Meow (2021 film)

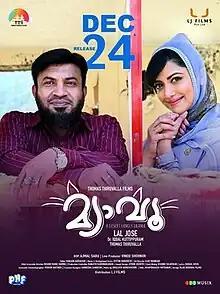
Theatrical release poster

Meow is a 2021 Indian Malayalam-language family drama film directed by Lal Jose and written by Iqbal Kuttippuram. It stars Soubin Shahir and Mamta Mohandas. The film is about a non-resident Indian businessman named Dasthakir who lives in the United Arab Emirates. He is from Aluva and hates cats. The film was shot in Ras Al Khaimah, United Arab Emirates.